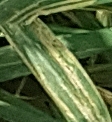
Label: Wheat___Yellow_Rust